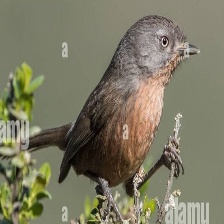
Species: WRENTIT
Scientific name: CHAMAEA FASCIATA